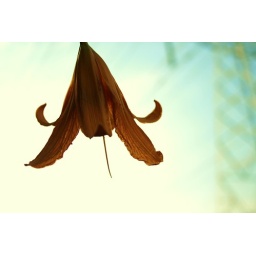
these flowers are all around my house